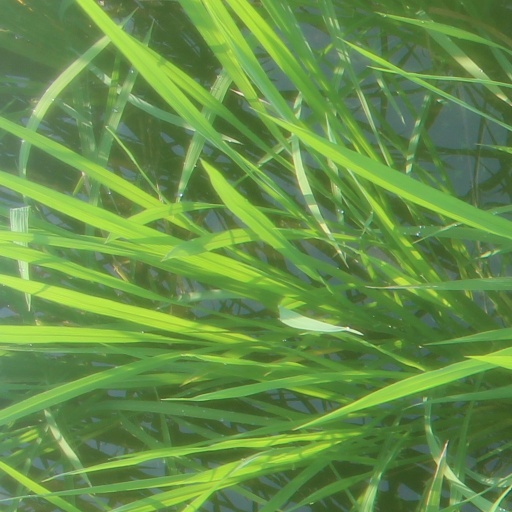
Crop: rice